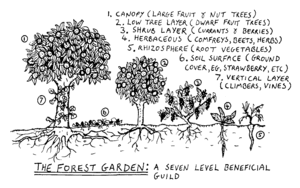
Skovhave (landbrug) / I tempererede klimaer
De syv lag i en skovhave
Ikke at forveksle med Skovhave.